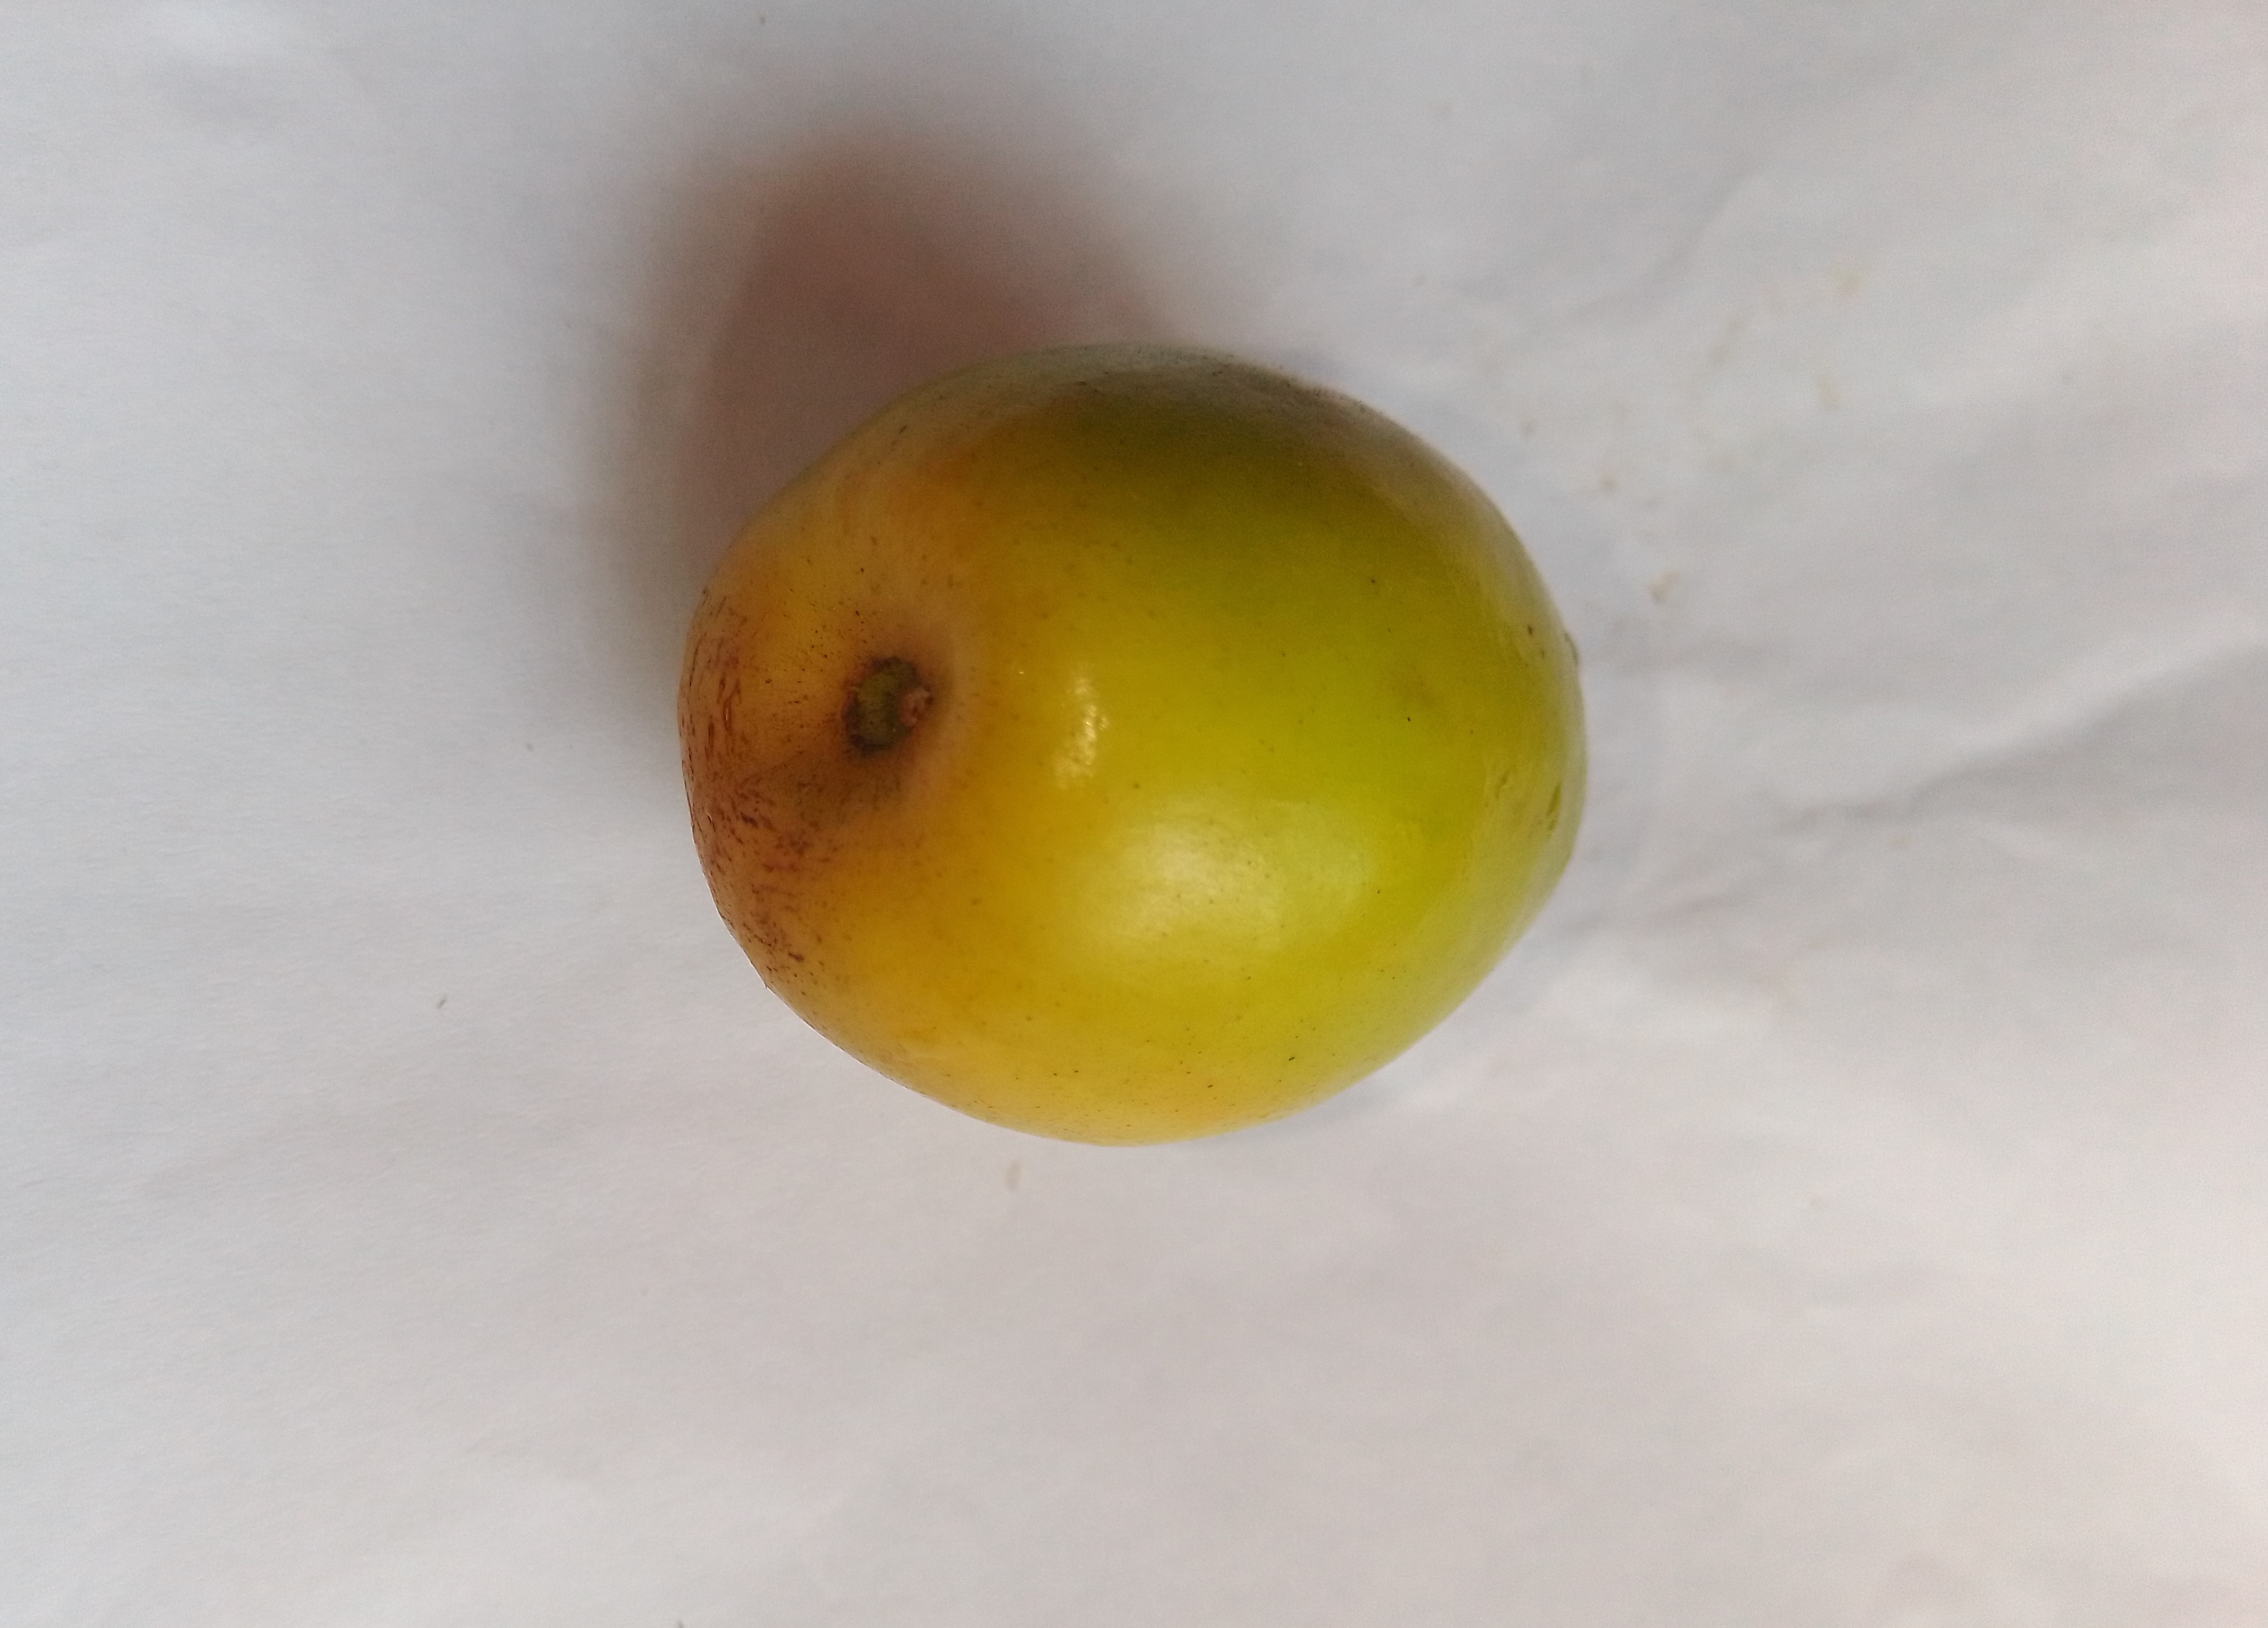
Fruit: jujube
Condition: fresh